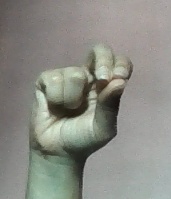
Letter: gaaf